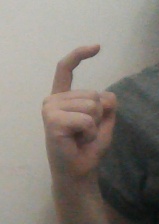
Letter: ra